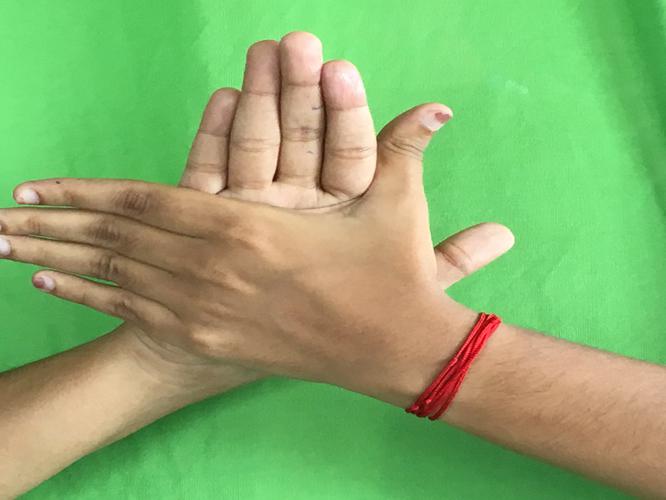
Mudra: Chakra
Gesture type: double_hand